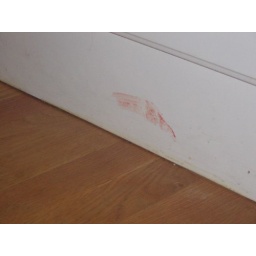
Buddy's blood, spotted on the kitchen island. Men in giant yellow suits were dispatched.